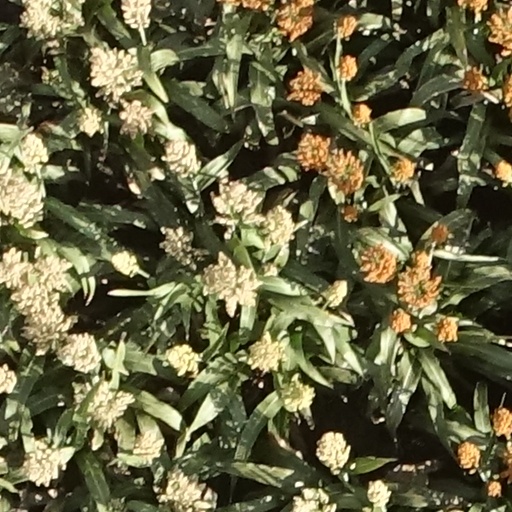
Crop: sorghum